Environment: real
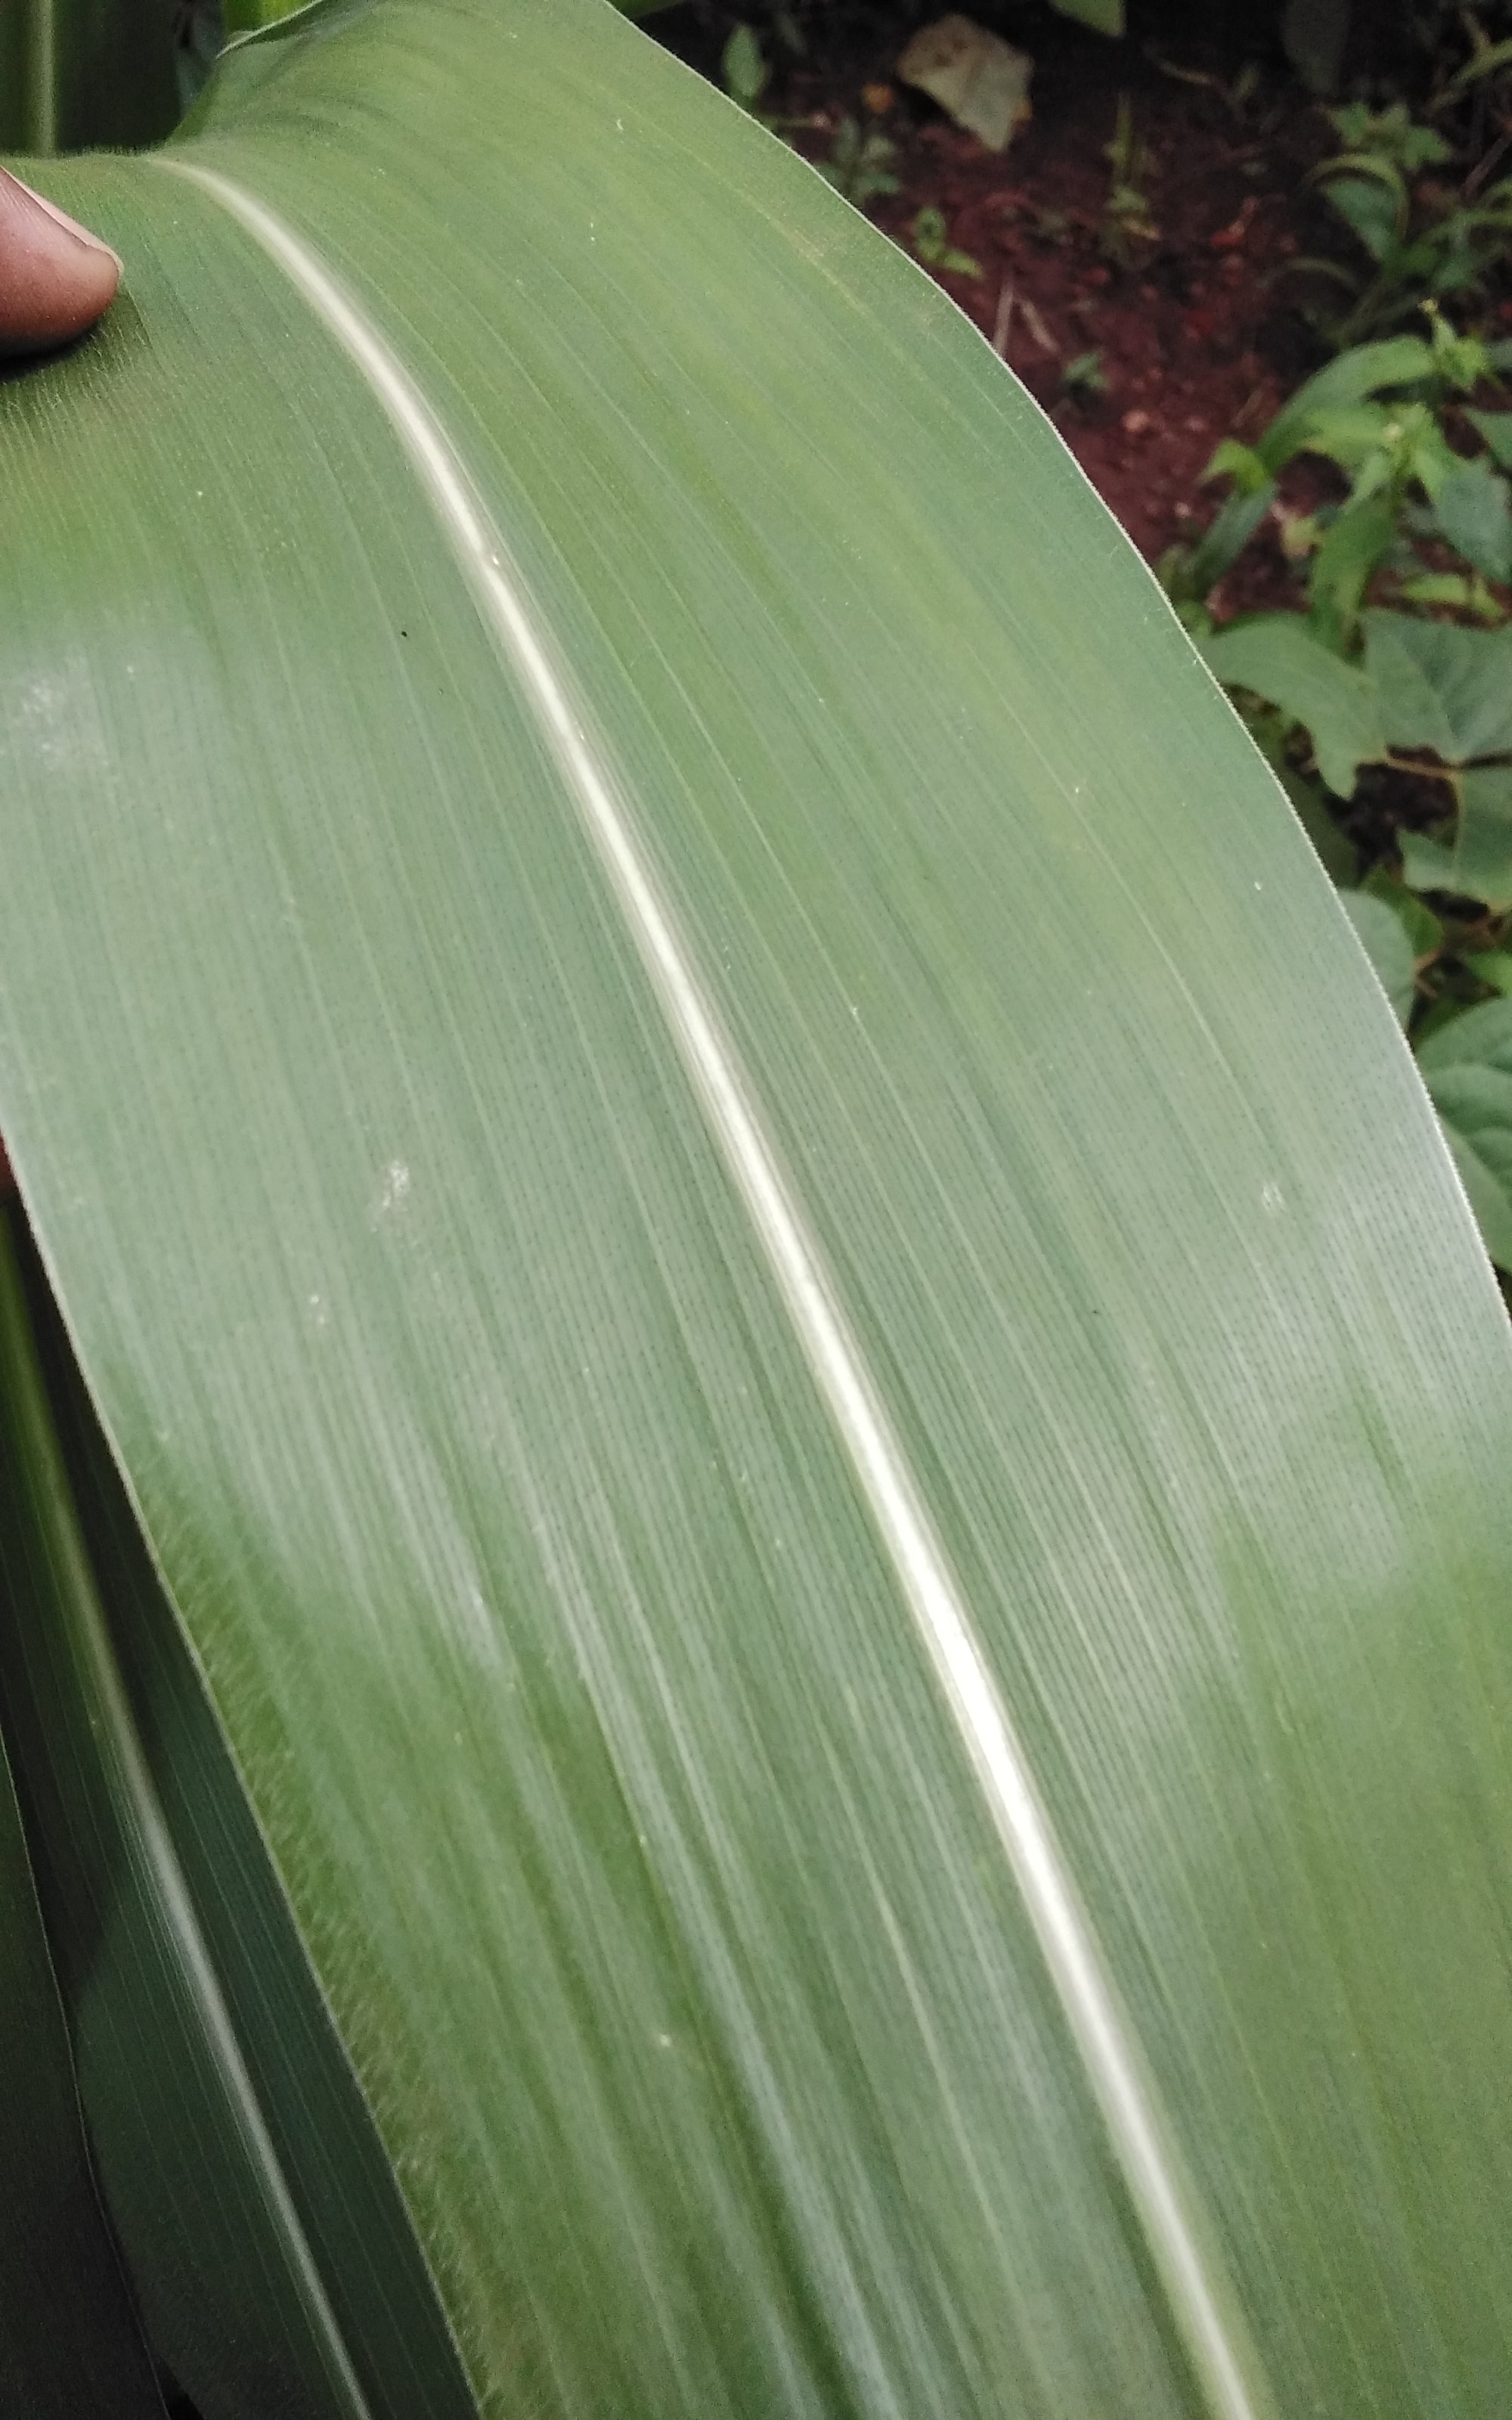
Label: healthy